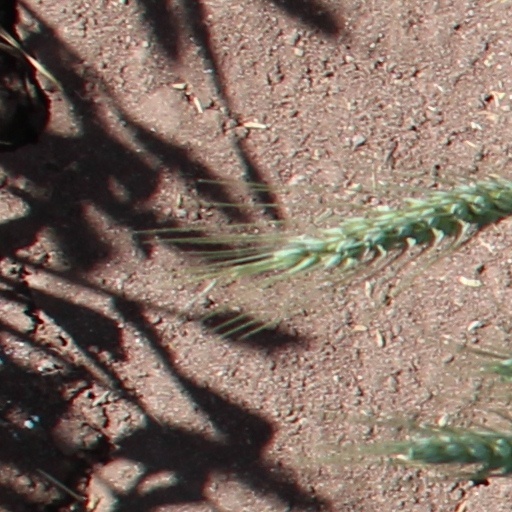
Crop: wheat